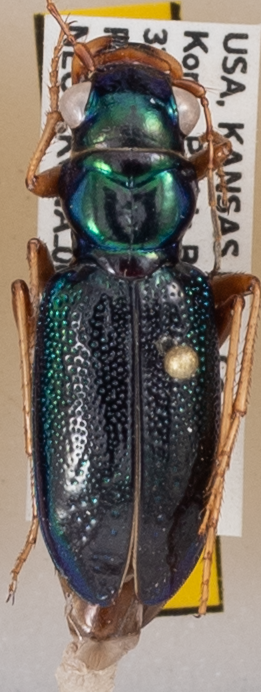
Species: Tetracha virginica
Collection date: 2019-08-14
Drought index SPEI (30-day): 0.514
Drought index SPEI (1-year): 2.09
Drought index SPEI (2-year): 0.728